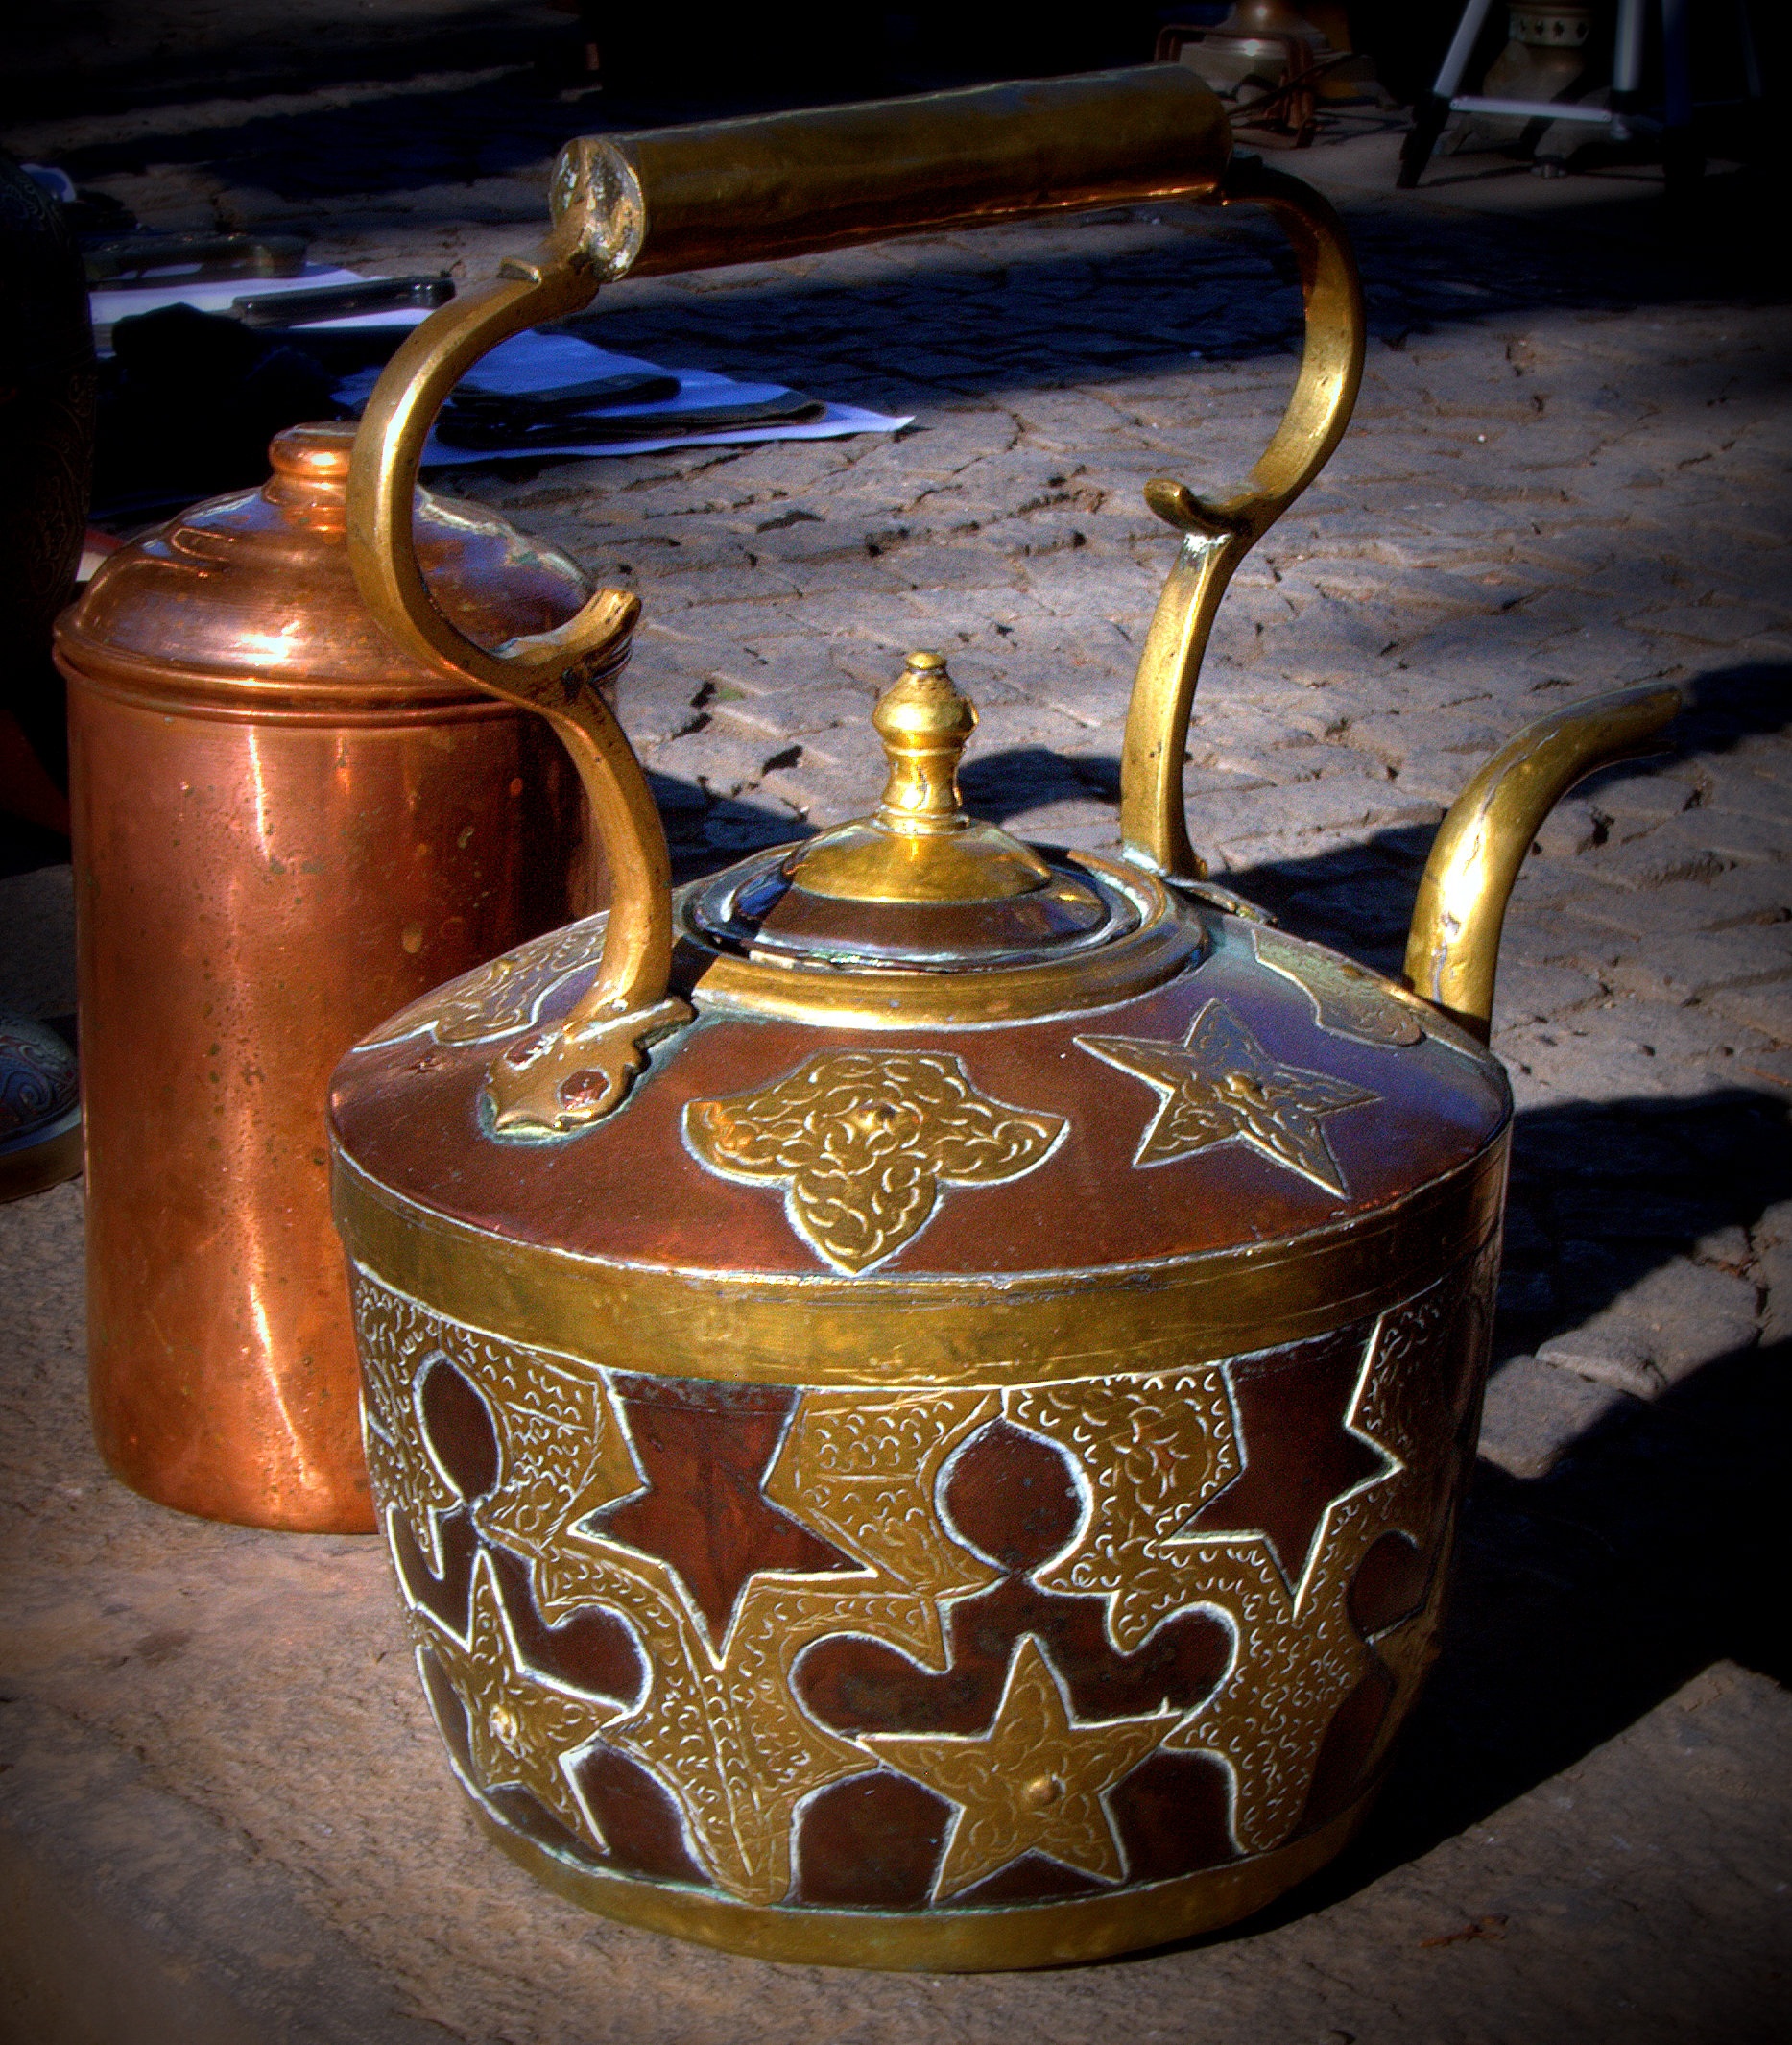
antique, teapot, ceramic, metal, material, art, georgia, tbilisi, iron, flea market, antiques